Konstantin Rokossovsky

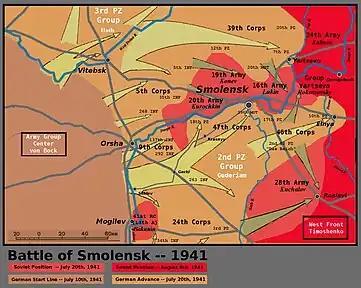
Battle of Smolensk Diagram

Alexander Solzhenitsyn reports that Rokossovsky endured two mock shooting events, where he was taken out at night by a firing squad as if to be executed, but then returned to prison. Living relatives say that Svetlana Pavlovna, wife of Marshal Kazakov, confirmed that Rokossovsky sustained severe injuries, including broken and denailed fingers and cracked ribs, in addition to the psychological torture of mock shooting ceremonies. Rokossovsky never discussed his trial and imprisonment with his family. He told his daughter Ariadne that since then, he always kept a gun, because he would not surrender alive if they came to arrest him again. He was reinstated in the Communist Party in 1940.